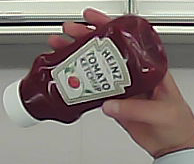
Product: heinz_ketchup